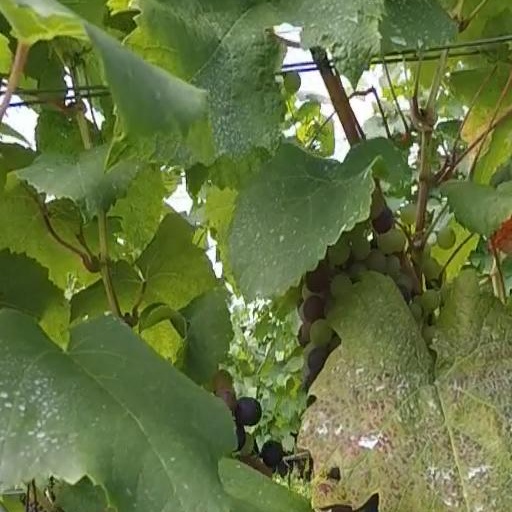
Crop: grape